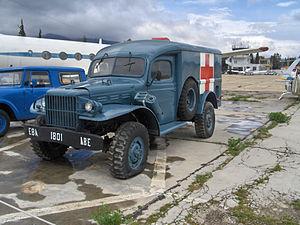
Le Dodge WC54 3/4 ton, désignation catalogue G502, est un camion 4 × 4 de la gamme légère WC développée pendant la Seconde Guerre mondiale. Il fut principalement utilisé comme ambulance par l'armée américaine de 1942 à 1945 puis plus tard, en 1953, au cours de la guerre de Corée par l'US Army Medical Corps.